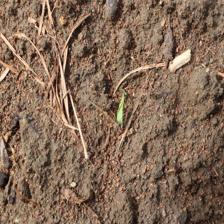
Label: Sorghum